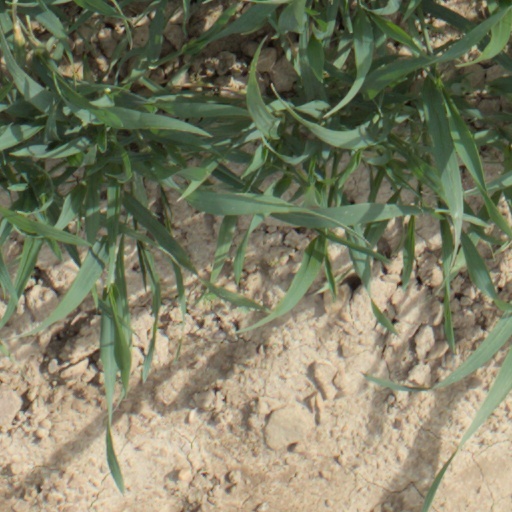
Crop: wheat